Citadel

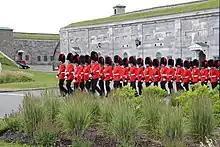
The Royal 22nd Regiment's home garrison is the Citadelle of Quebec in Canada. The citadel is the largest still in military operation in North America.

The Citadelle of Québec (the construction was started in 1673 and completed in 1820) still survives as the largest citadel still in official military operation in North America. It is home to the Royal 22nd Regiment of the Canadian Army and forms part of the Ramparts of Quebec City dating back to 1620s.